Robert Stamp

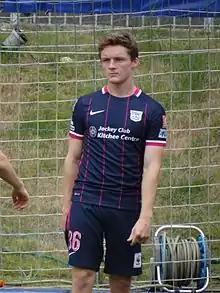

Robert Victor Alexander Stamp (born 1 August 1999) is an English former professional footballer who played as a forward.